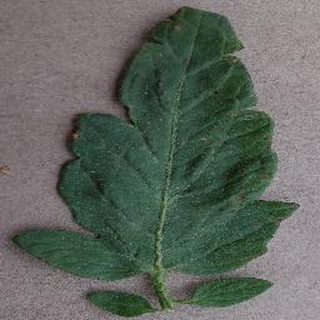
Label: tomato_bacterial_spot